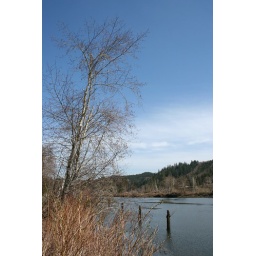
blue sky over Deep River